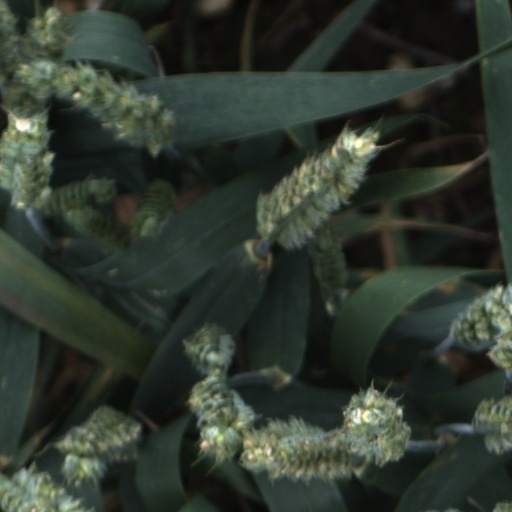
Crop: wheat